2021 in Iraq

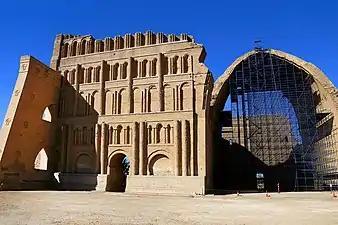
Renovations on Taq Kasra start November 2021

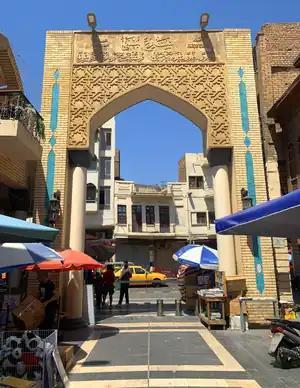
Al-Mutanabbi Street

28 August – Iraq hosts a regional summit attended by heads of states or representatives from Egypt, Jordan, Qatar, France, Kuwait , UAE and Türkiye.